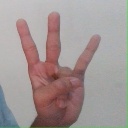
अक्षर: क्ष